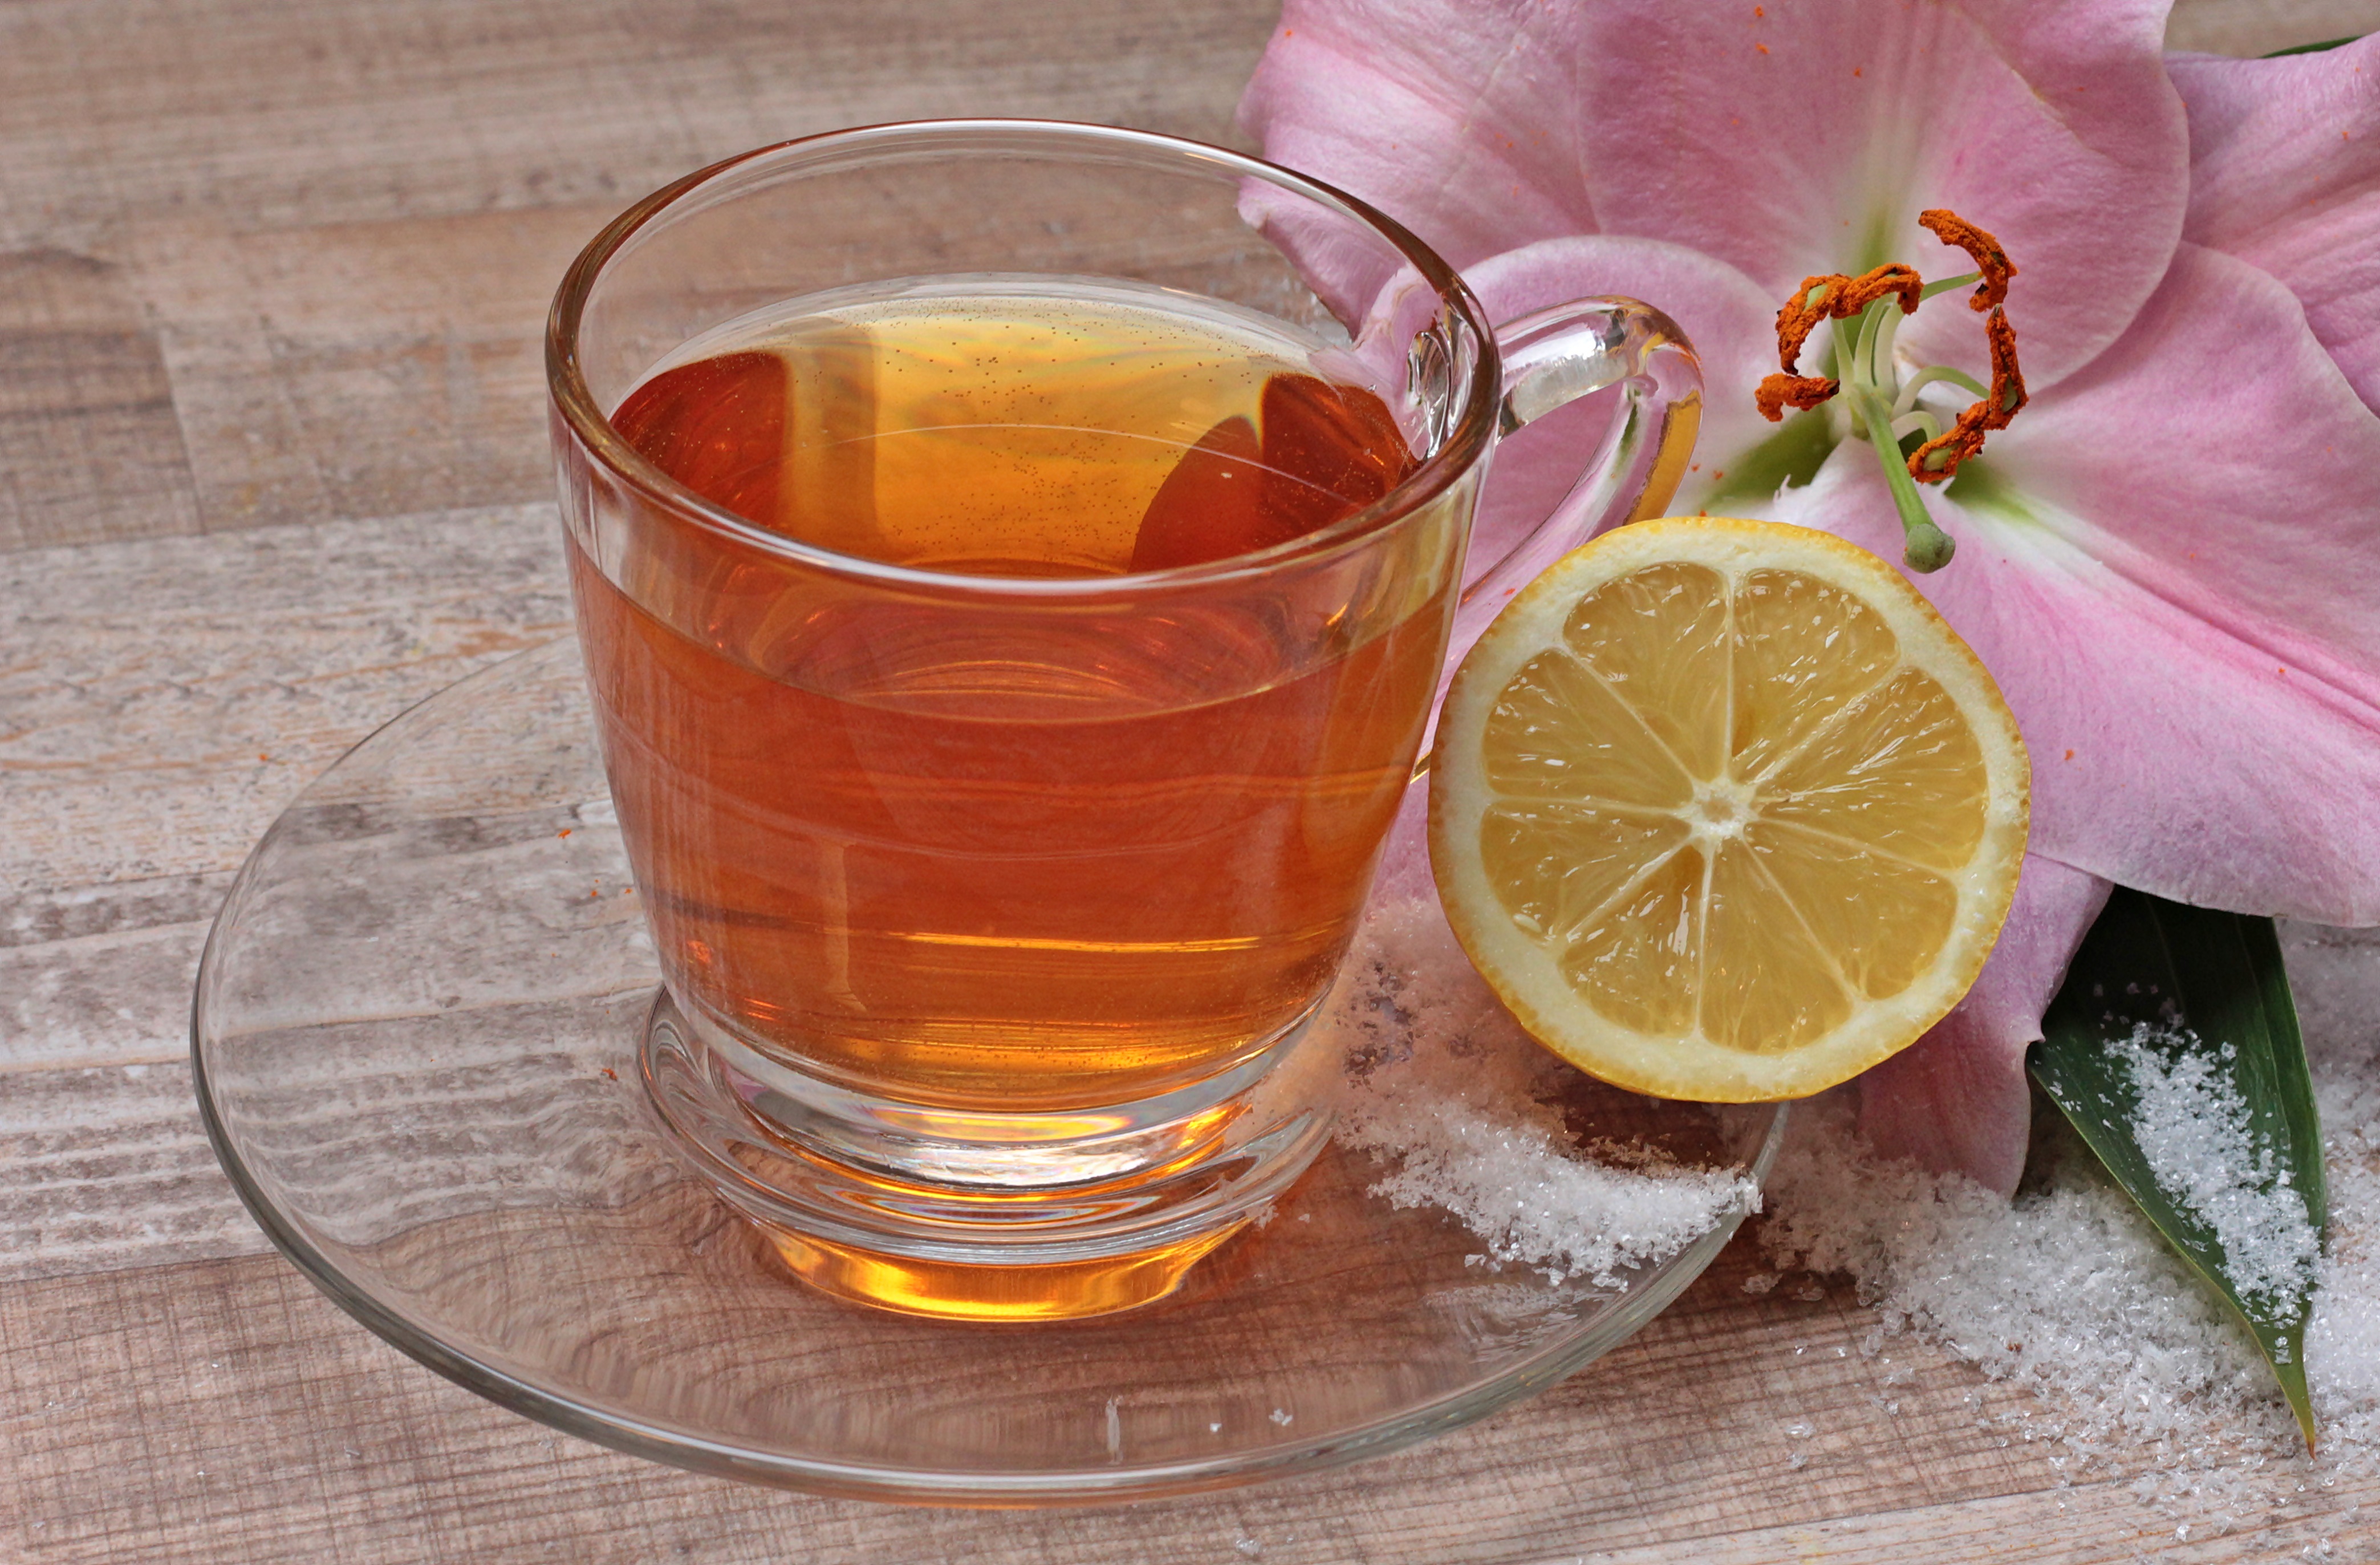
blossom, cold, winter, plant, fruit, tea, flower, bloom, produce, drink, healthy, lemon, cocktail, tee, lily, liqueur, pension, vitamins, frisch, bless you, defense, sour, punch, flowering plant, vitaminhaltig, citrus fruit, vitamin c, alcoholic beverage, rich in vitamins, negroni, prevent, strengthen, immune, grog, distilled beverage, immune system, hot lemon, prophylaxis, abwehrkr fte